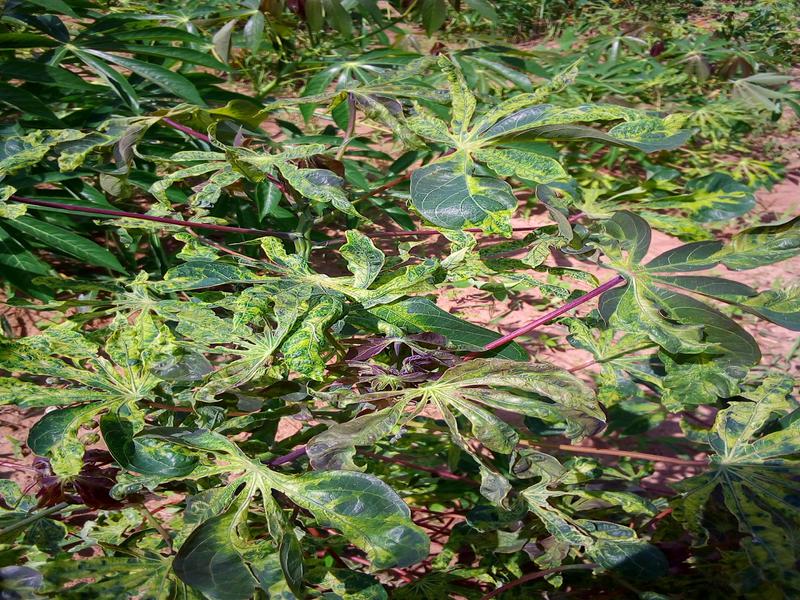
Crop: cassava
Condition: mosaic_disease